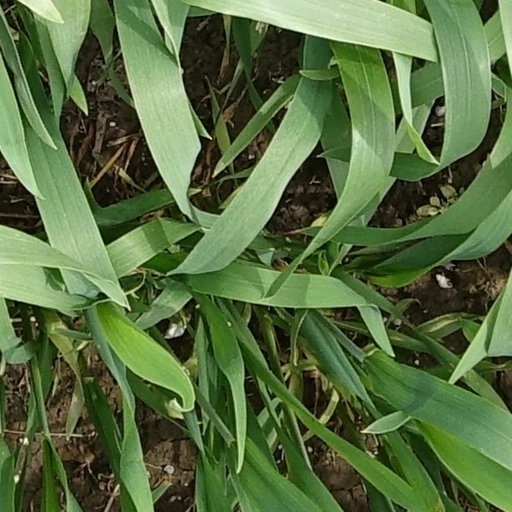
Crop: wheat